Gaussian gravitational constant

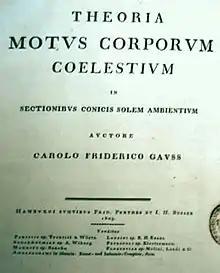
Carl Friedrich Gauss introduced his constant to the world in his 1809 "Theoria Motus".

The Gaussian gravitational constant (symbol ) is a parameter used in the orbital mechanics of the Solar System.